Gympie Music Muster

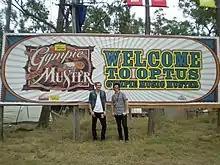

In 2020 the event was cancelled due to the COVID-19 pandemic in Australia. In 2021 the Muster was cancelled again due to COVID restrictions, the Queensland–New South Wales border being closed on 23 June. Greg Cavanagh, chairman of Gympie Music Muster, said in 2021 "We would put the entire future of this festival in jeopardy if we charged ahead this year ….", and "… it was simply too risky with most patrons and artists coming from outside of Queensland". The line-up in 2021 was to feature all Australian artists including: Troy Cassar-Daley, Kasey Chambers, Graeme Connors, Lee Kernaghan and Busby Marou.